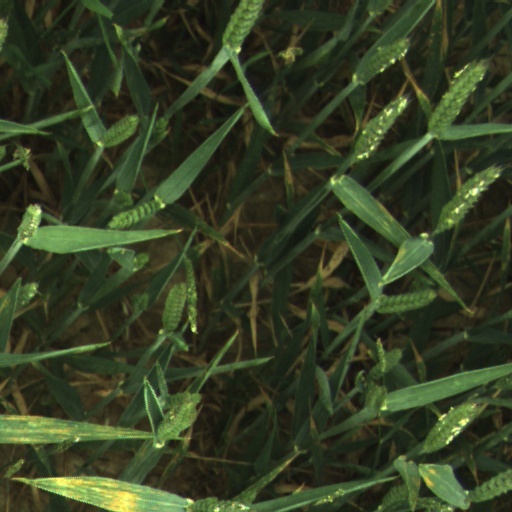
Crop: wheat